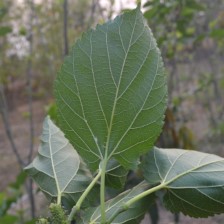
Variety: ChiangMaiBuriram60